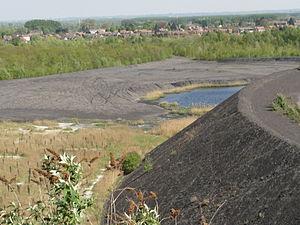
Terril n° 178 dit La Grange Ouest, Fosse La Grange de la Compagnie des mines d'Anzin, Raismes, Nord, Nord-Pas-de-Calais, France.
La fosse La Grange ou Alexis de La Grange de la Compagnie des mines d'Anzin est un ancien charbonnage du Bassin minier du Nord-Pas-de-Calais, situé à Raismes. Le premier puits est commencé en 1884 ou en juillet 1886 et la fosse commence à extraire en 1888. L'aérage étant insuffisant, un second puits est creusé à proximité du premier en 1894 ou 1895. Une cité est bâtie à proximité de la fosse. Deux terrils nᵒˢ 177 et 178 sont édifiés à côté du carreau. La fosse est détruite durant la Première Guerre mondiale. Elle est ensuite reconstruite, avec notamment un nouveau chevalement pour le puits nᵒ 1.
Dans le bassin minier du Nord-Pas-de-Calais, 339 terrils sont recensés. En 1969, les Houillères leur ont attribué un numéro individuel, pour les référencer, et les exploiter. Ils sont numérotés d'ouest en est, du nᵒ 1 au 202. Une liste complémentaire a été créée dans les années 1970. Les sites y sont numérotés de 203 à 260, sans logique spécifique, chaque numéro ayant été attribué en fonction des sites susceptibles d'être exploités. Certains sites étant composés de plusieurs terrils annexes ou satellites, une lettre suit le numéro.